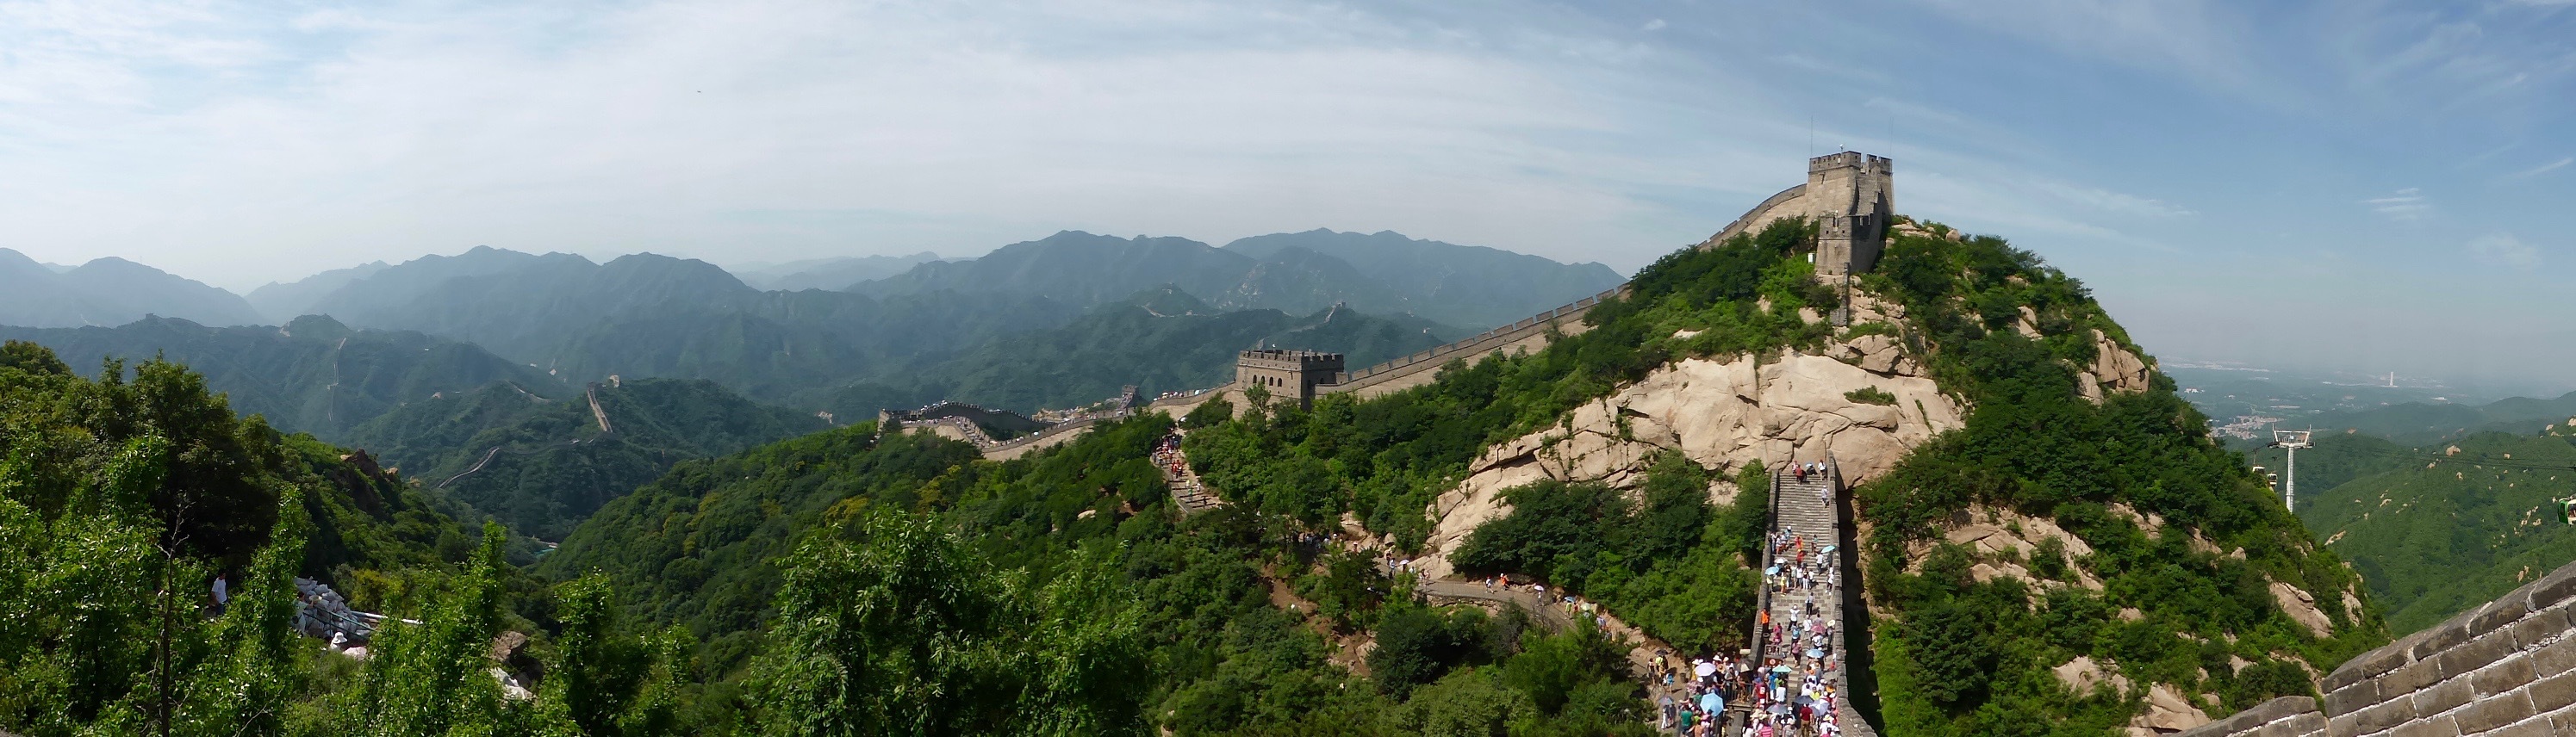
landscape, mountain, architecture, structure, adventure, wall, mountain range, stone, monument, travel, chinese, scenic, ancient, landmark, historic, tourism, brick, ridge, great, alps, great wall of china, history, wonder, famous, heritage, protection, border, ecosystem, defense, hill station, biome, mountainous landforms